Sandywell Park

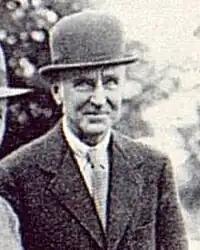
Captain Thomas Richard Colville

He married three times. His third wife with whom he lived at Sandywell Park was Charlotte Shorter (1696-1733) daughter of Sir John Shorter, Lord Mayor of London and sister to Catherine who was Sir Robert Walpole’s wife. The couple had seven children. When Francis died in 1732 his eldest son Sir Francis Seymour-Conway, 1st Marquess of Hertford inherited Sandywell. He married in 1741 Isabella Fitzroy, daughter of the Charles FitzRoy, 2nd Duke of Grafton they had seven sons and four daughters. In 1748 Francis sold the property to Thomas Tracy.